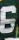
Number: 6